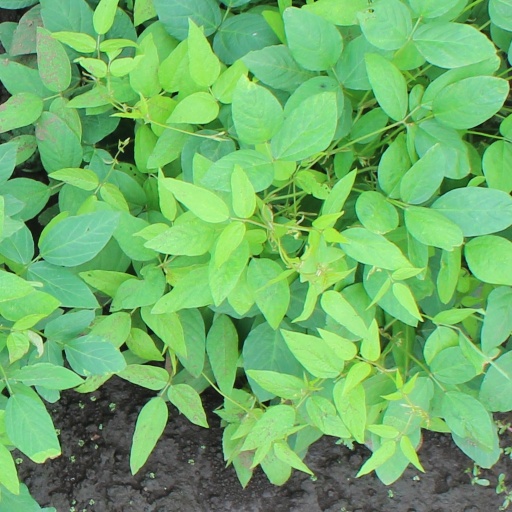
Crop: soybean